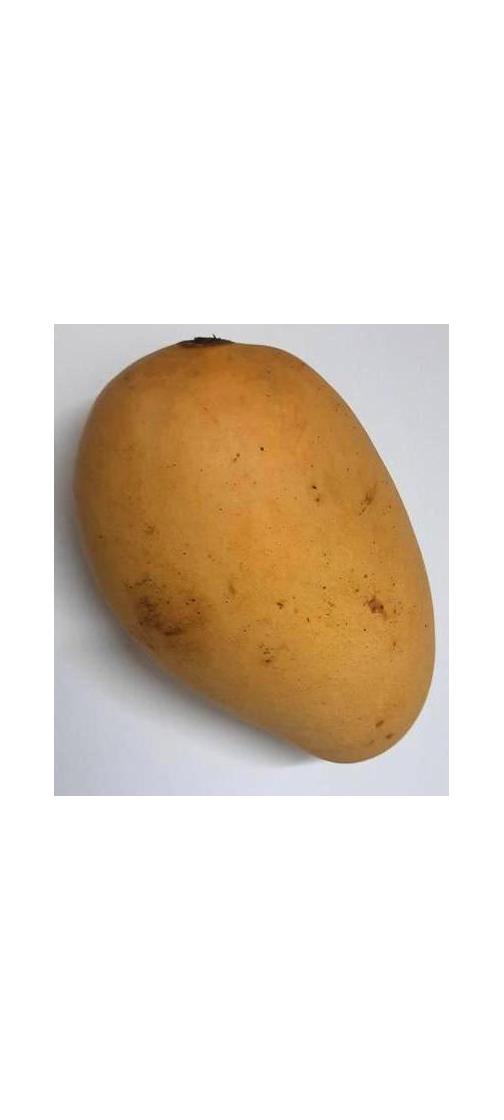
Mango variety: Katimon